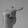
ASL letter: T